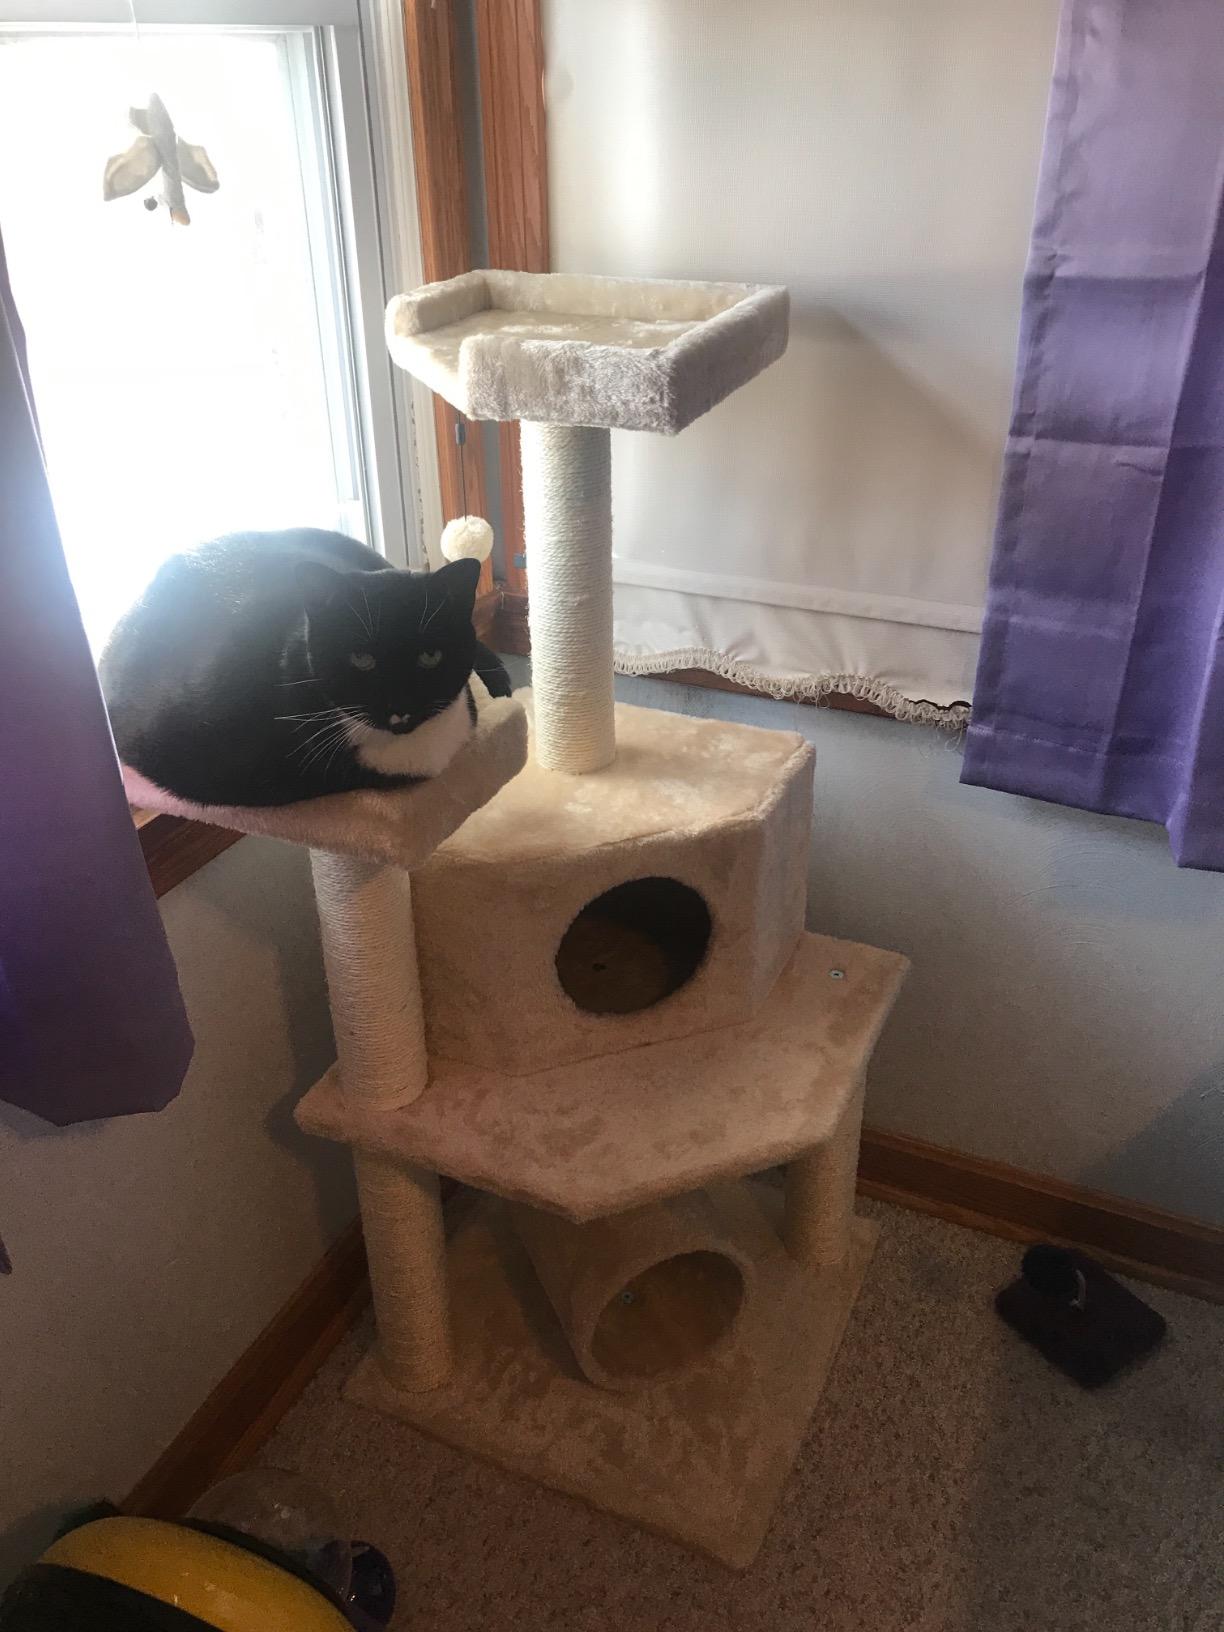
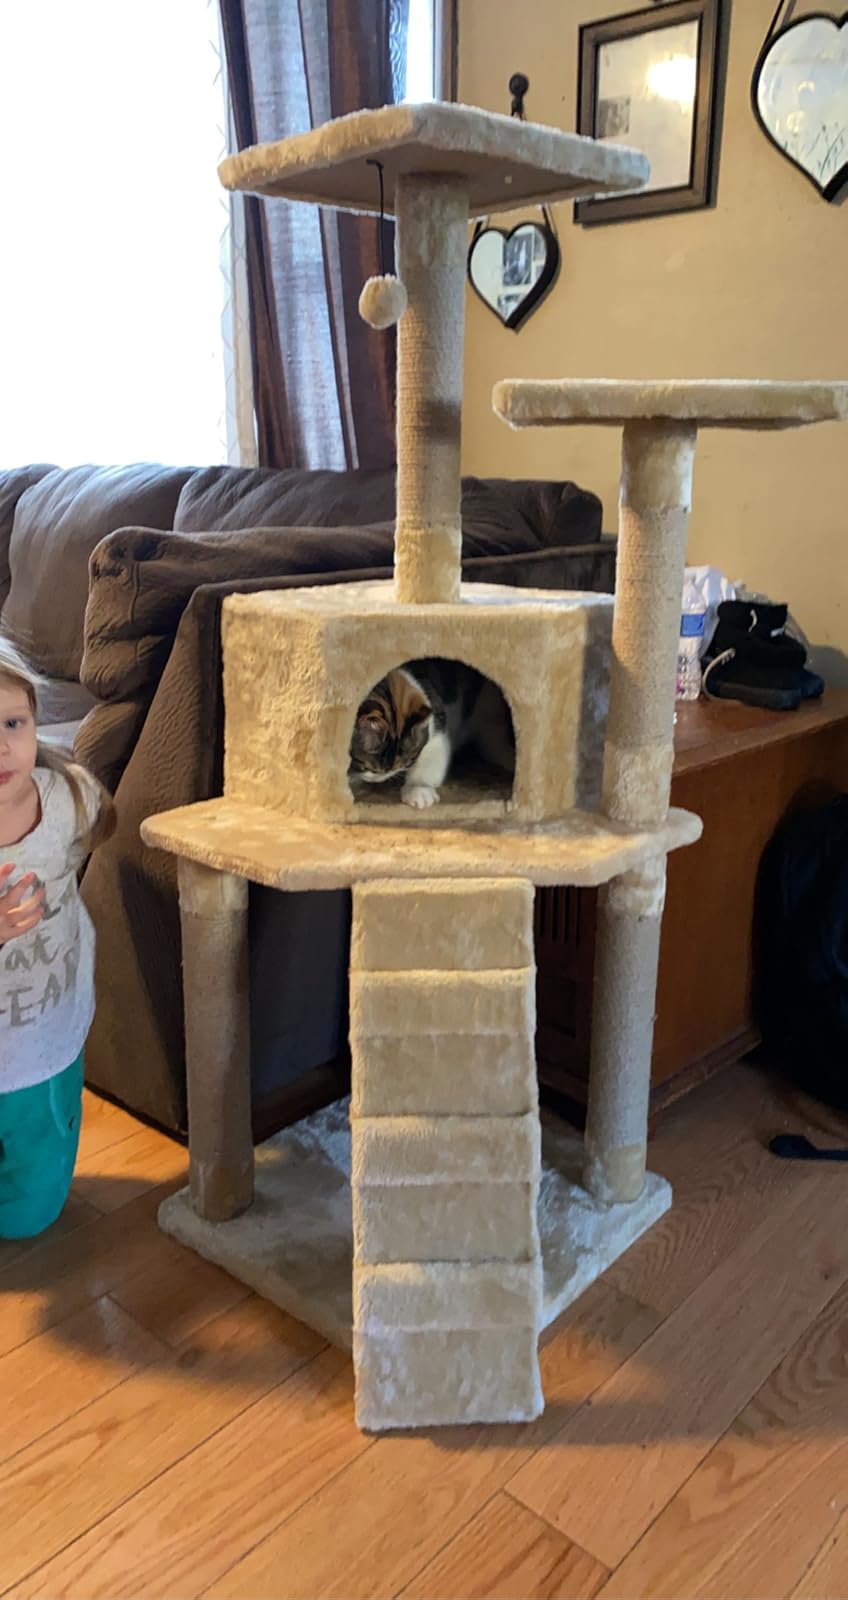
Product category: items_cat tree
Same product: no